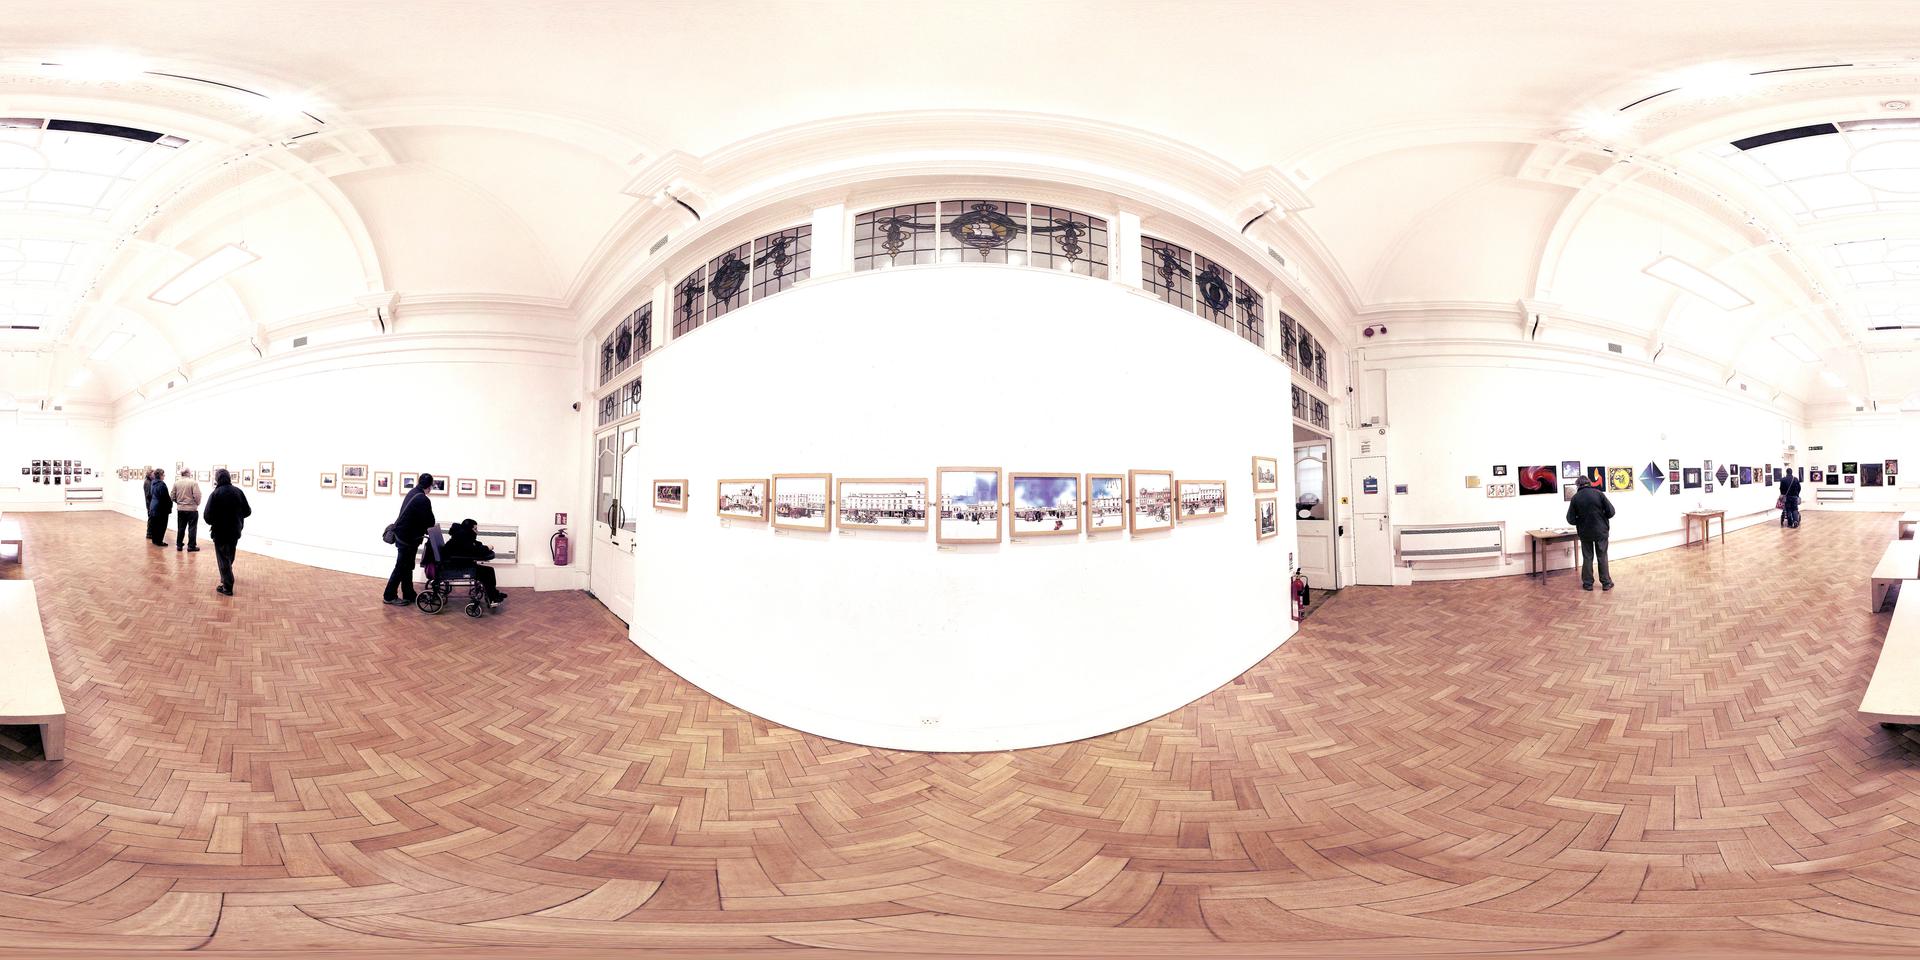
Referred object: the red fire extinguisher next to the door

Referred object: the red fire extinguisher